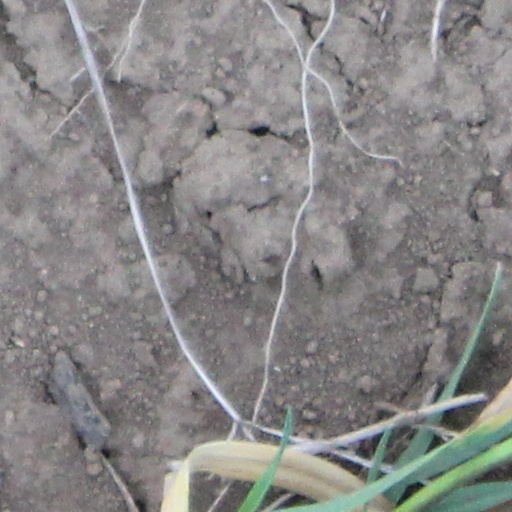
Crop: wheat